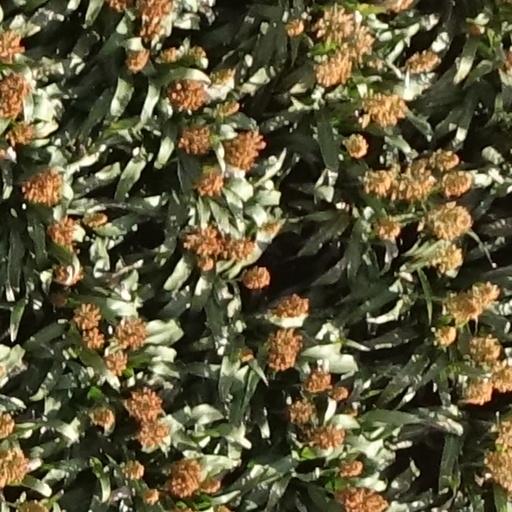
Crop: sorghum